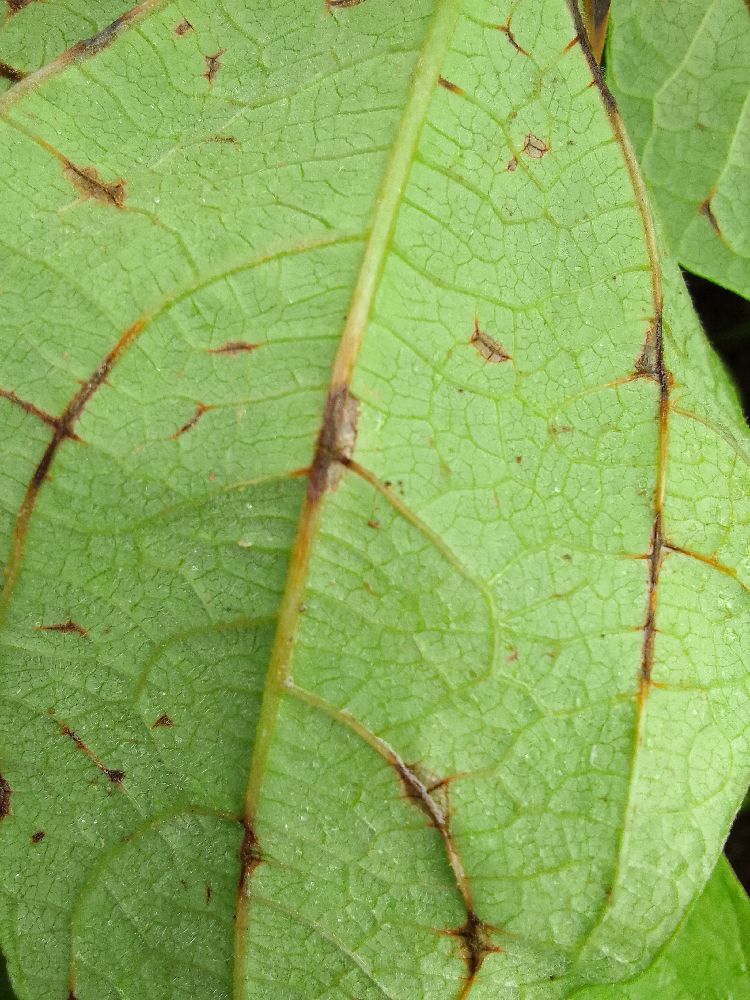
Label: anthracnose